Rossett railway station

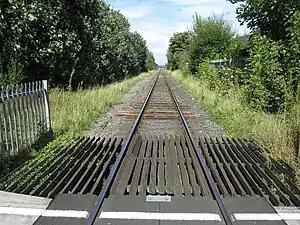
Single-track near the former station site in 2009, north towards Chester, prior to track redoubling in 2017.

Rossett was a minor railway station located on the Great Western Railway's Paddington to Birkenhead line several miles north of Wrexham in Wales. The route is still open today as part of the Shrewsbury to Chester Line. Originally, there was a level crossing just south of the platforms but this has been reduced to the status of a foot and cycleway crossing. To the south of the station there were once goods loops on both sides of the line as well as extensive sidings on the east side. Part of the old Up (southbound) platform still survives. The double track on the Wrexham to Chester section was singled in 1983 but has been redoubled between Rossett and Saltney, with work finally completed in April 2017 (a year later than scheduled).